Podgorica

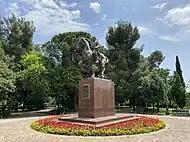
King Nicholas I monument

On 7 October 1874, in a violent reaction over the murder of a local named Juso Mučin Krnić, Ottoman forces killed at least 15 people in Podgorica. The massacre was widely reported outside of Montenegro and ultimately contributed to the buildup to the Montenegrin-Ottoman War.